Center Square/Hudson–Park Historic District

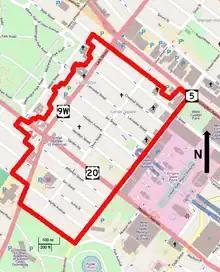
A map of the district with its boundary outlined in red, showing highway designations and points of interest

The of the district are urban and densely developed. The majority of its approximately 1,200 buildings are two-to-four-story attached brick rowhouses, or similar detached townhouses, usually three bays wide, built in the late 19th or early 20th centuries, in a range of architectural styles from late Federal to Colonial Revival, high and low. They are often grouped in similar clusters due to simultaneous development, although no one style predominates over a single street or block. There are a few older timber frame houses, mainly in the south end on Myrtle and Park avenues. Many properties have detached garages in the rear, either converted carriage houses or built as garages in the 20th century.